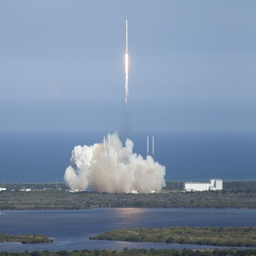
aerospace engineering business launches a rocket to resupply satellite .